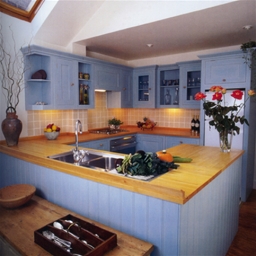
Room type: kitchen